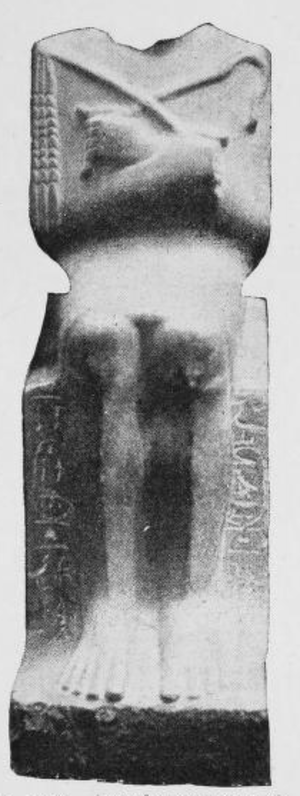
Sekhemrê-Shedtaouy Sobekemsaf II est un roi de la XVIIᵉ dynastie, probablement le prédécesseur de Sekhemrê-Oupmaât Antef-Âa.